Martha Layne Collins

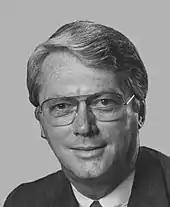
Jim Bunning was Collins's Republican opponent in the 1983 gubernatorial election.

In the general election, Collins faced Republican state senator Jim Bunning, who was later elected to the Baseball Hall of Fame for his achievements as a professional pitcher. The National Organization for Women, the National Women's Campaign Fund, and the Women's Political Caucus all refused to endorse Collins, citing her lukewarm support for the Equal Rights Amendment and her opposition to abortion except in cases of rape, incest, or when the mother's life was in danger. But, Bunning was not personable on the campaign trail and had difficulty finding issues that would draw traditionally Democratic voters to him. His Catholicism was a political liability among the majority-Protestant voters. Collins won the election by a vote of 561,674 to 454,650, becoming the first, and to date only, woman to be elected governor of Kentucky.